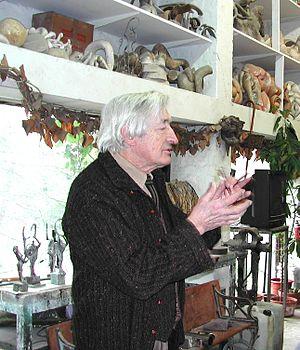
Olivier Strebelle, né le 20 janvier 1927 à Uccle et mort le 29 juillet 2017, est un sculpteur belge.